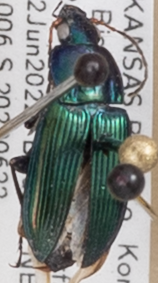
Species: Poecilus chalcites
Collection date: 2022-06-22
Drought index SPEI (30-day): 0.794
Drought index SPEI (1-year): -0.078
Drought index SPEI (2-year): -0.086